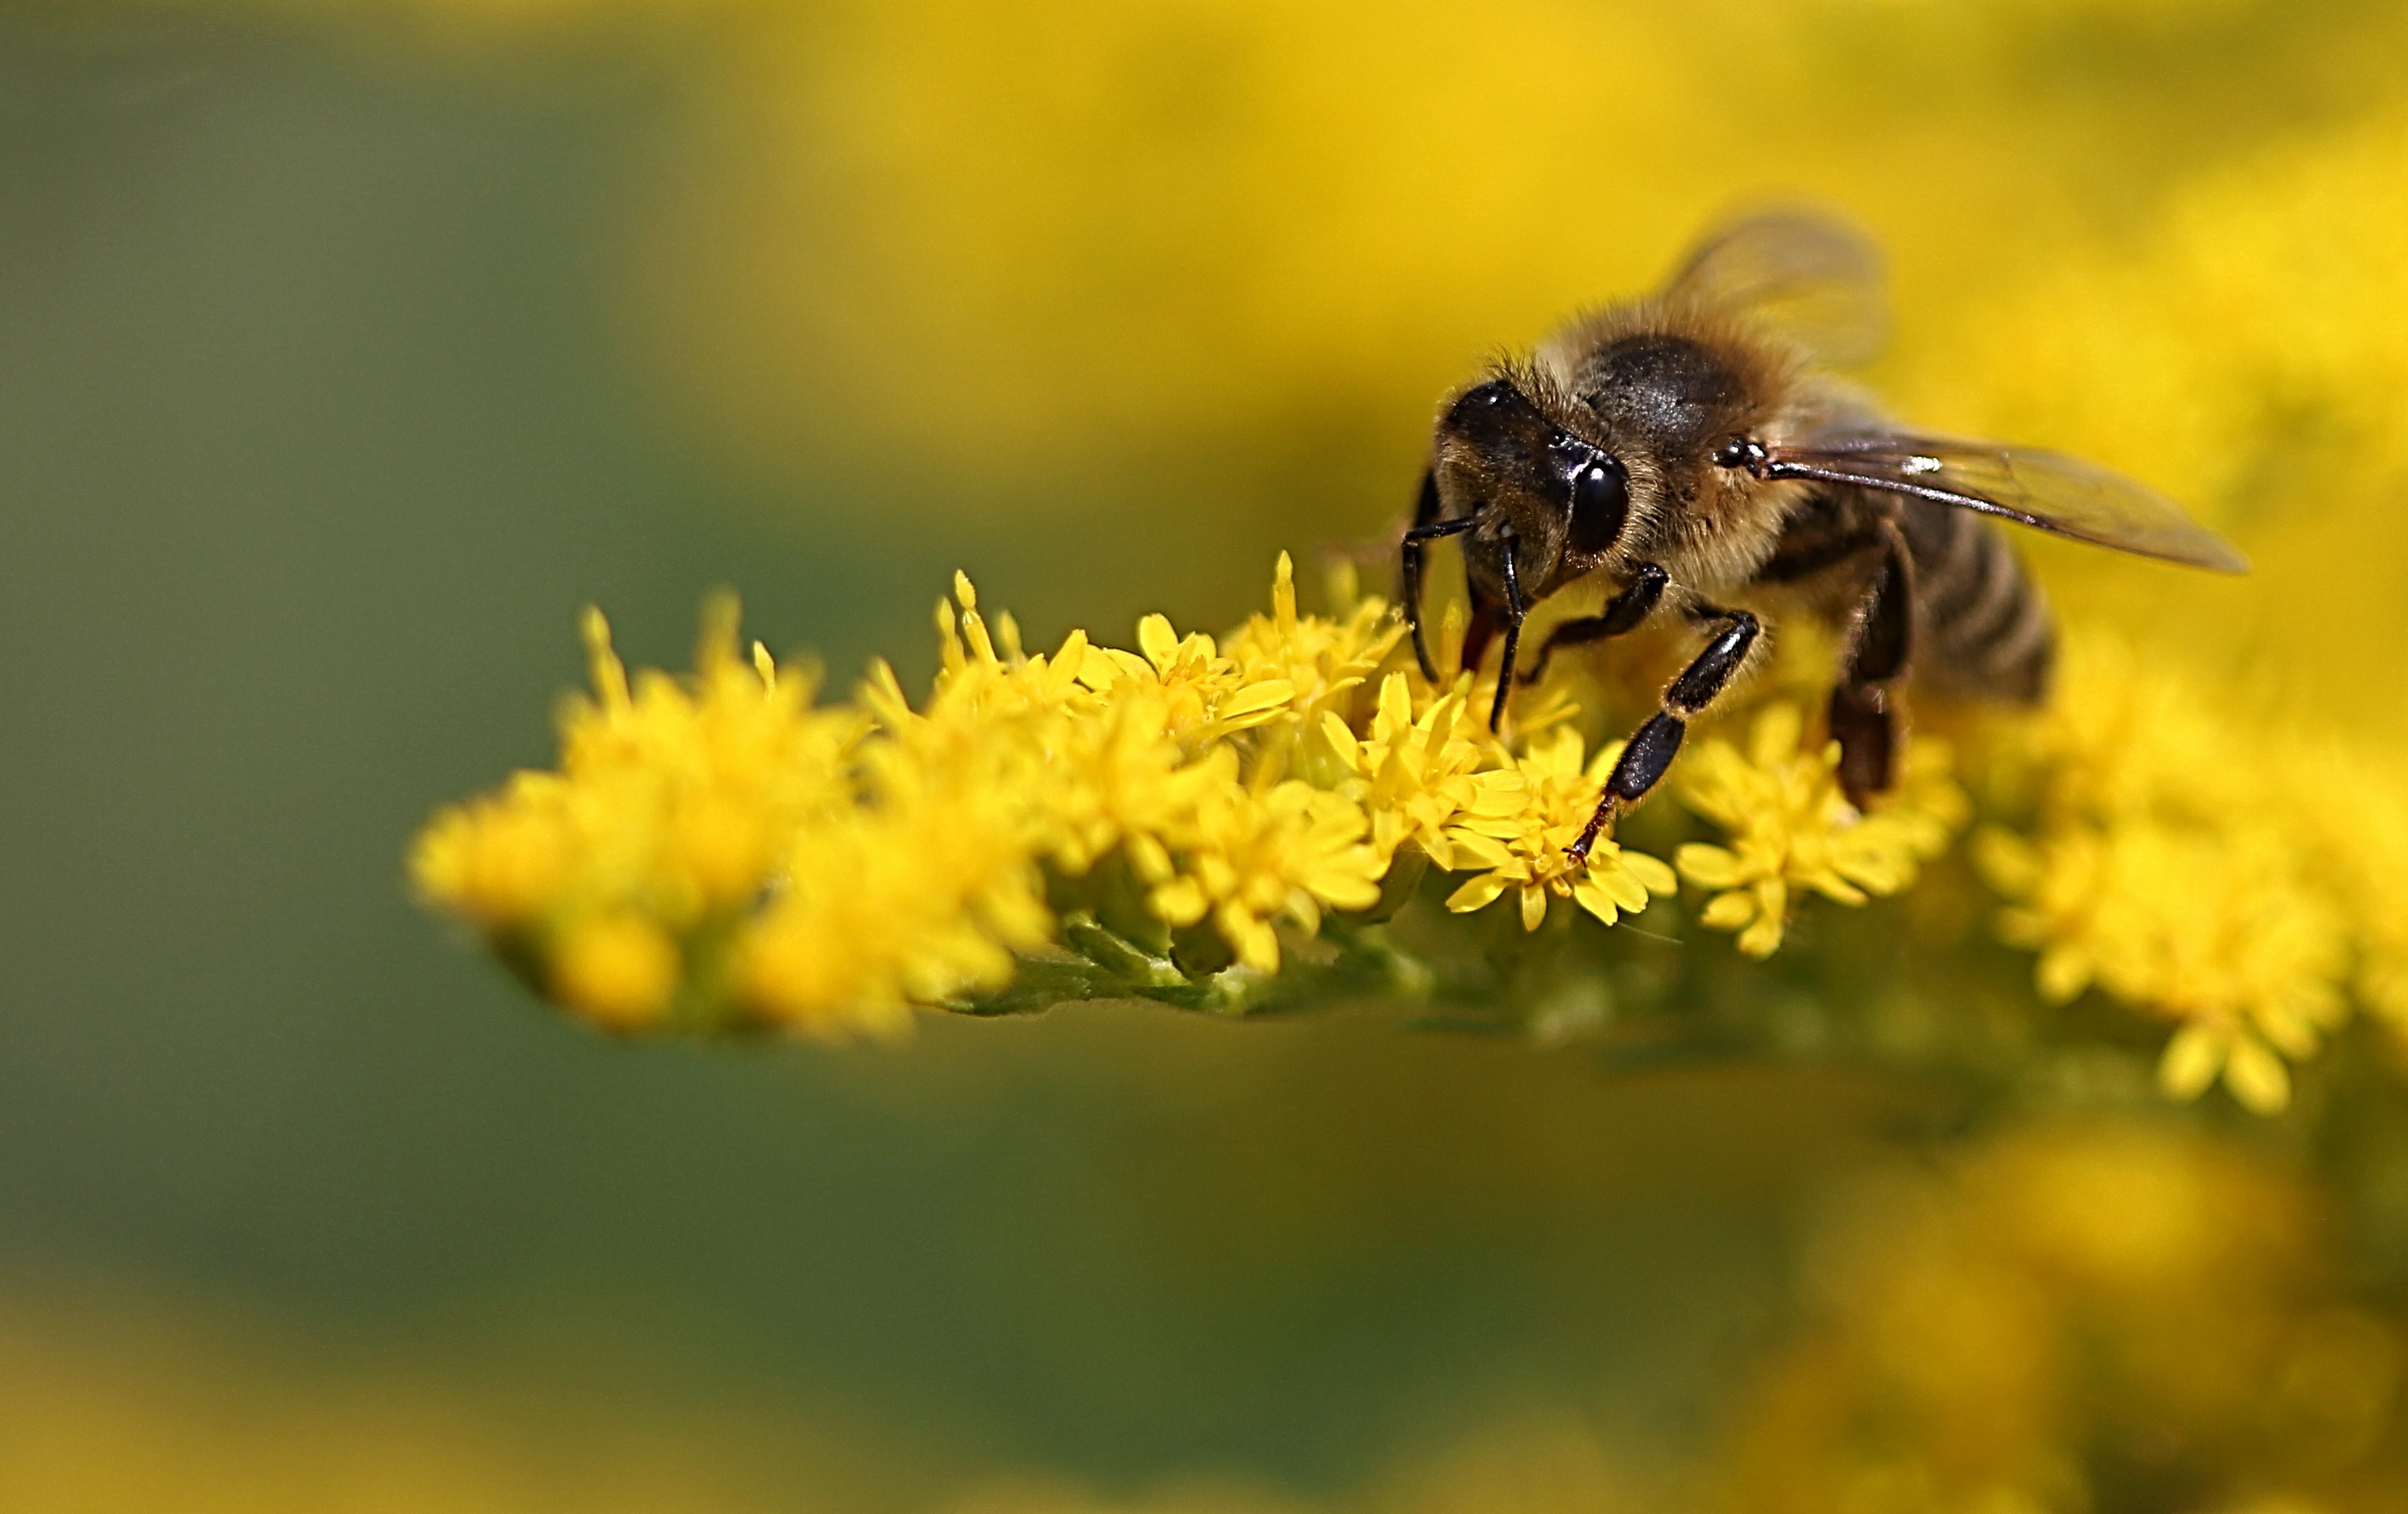
nature, blossom, plant, photography, meadow, prairie, flower, bloom, fly, honey, summer, wildlife, pollen, pollination, insect, macro, yellow, garden, close, flora, fauna, invertebrate, wildflower, close up, bee, wasp, bumblebee, nectar, macro photography, inflorescence, insect macro, honey bee, pollinator, macro photo, busy bee, membrane winged insect